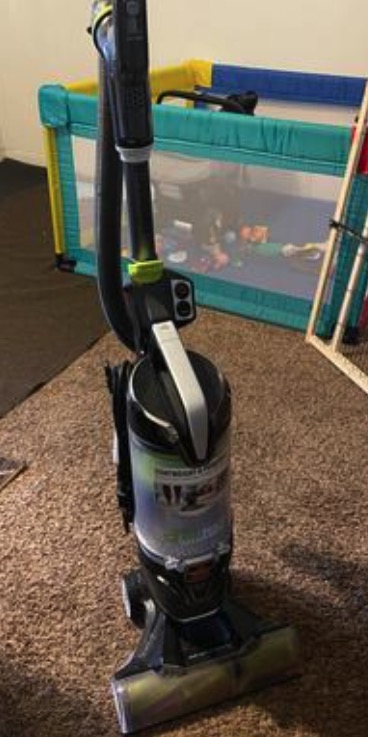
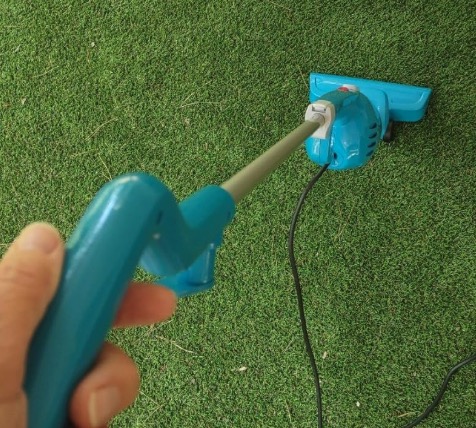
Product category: items_vacuum
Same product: no